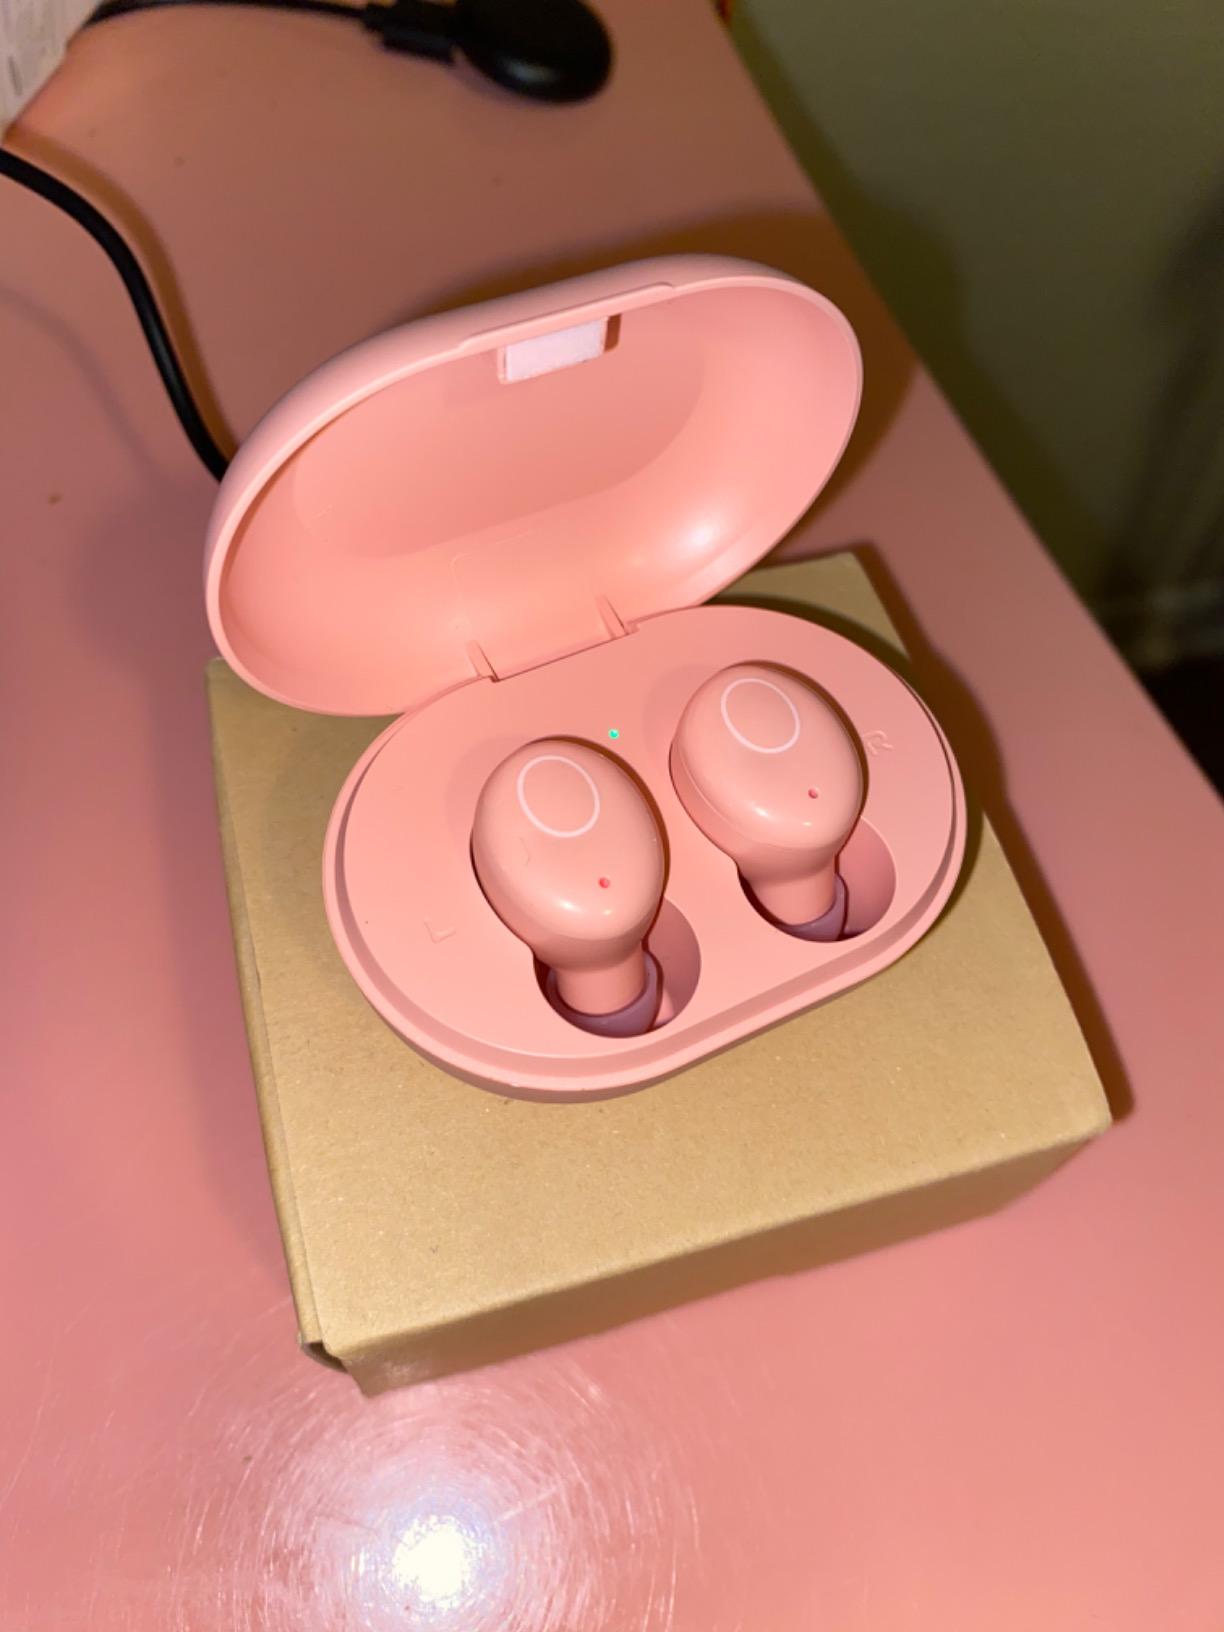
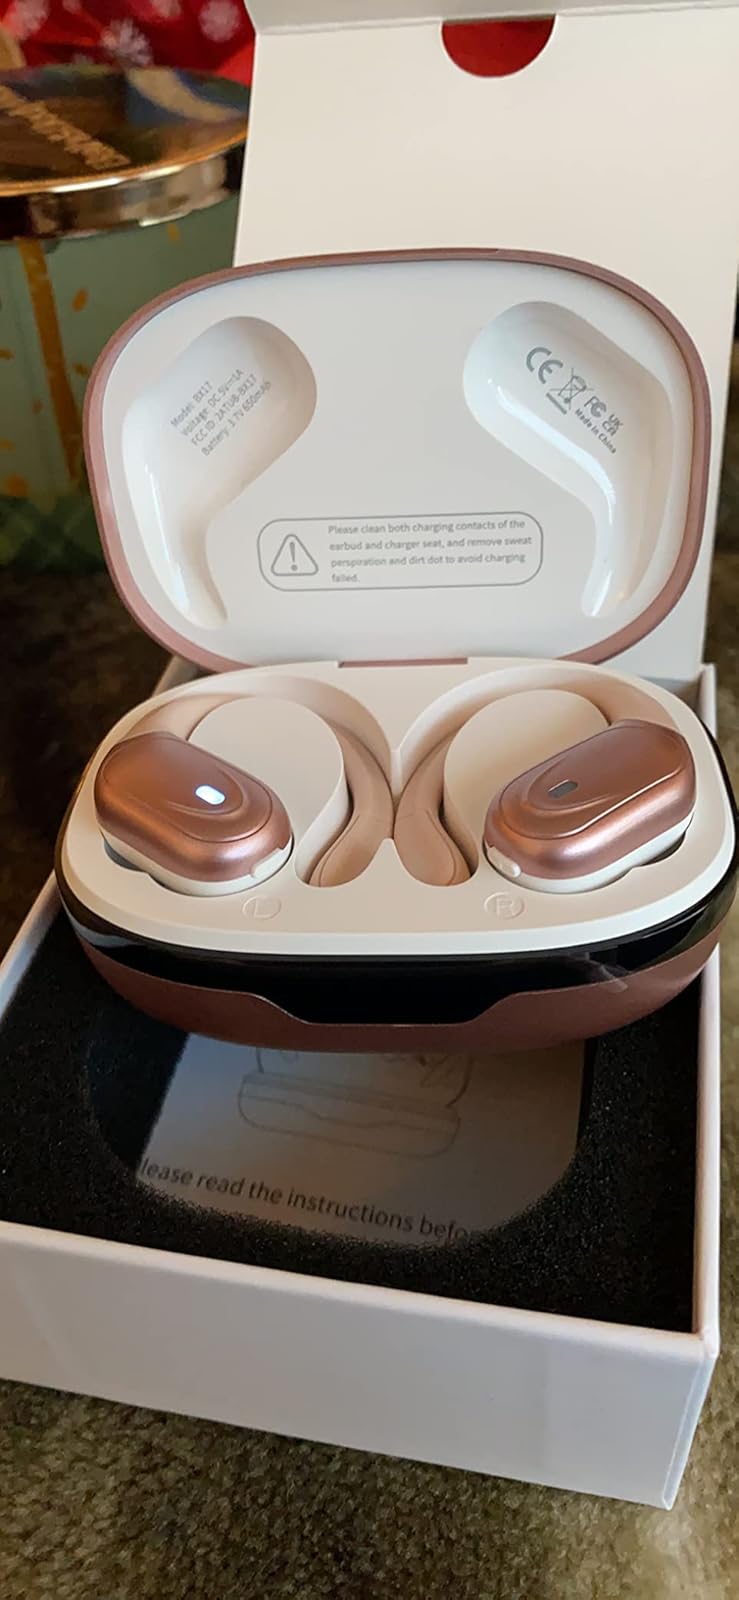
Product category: earbuds
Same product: no